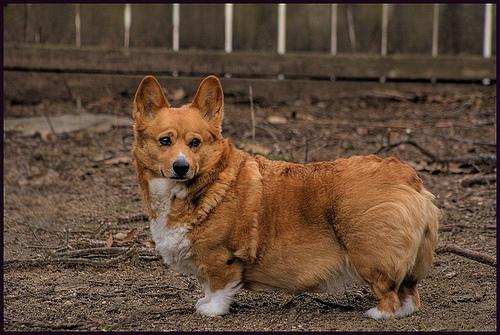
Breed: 205-n000029-Pembroke